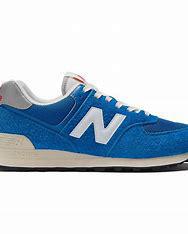
Brand: New
Model: Balance New Balance 574 Marathon